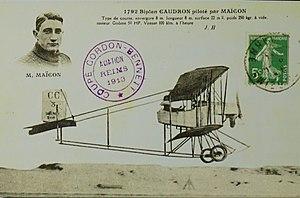
en 1913 lors d ela Grande Semaine d'Aviation de la Champagne.